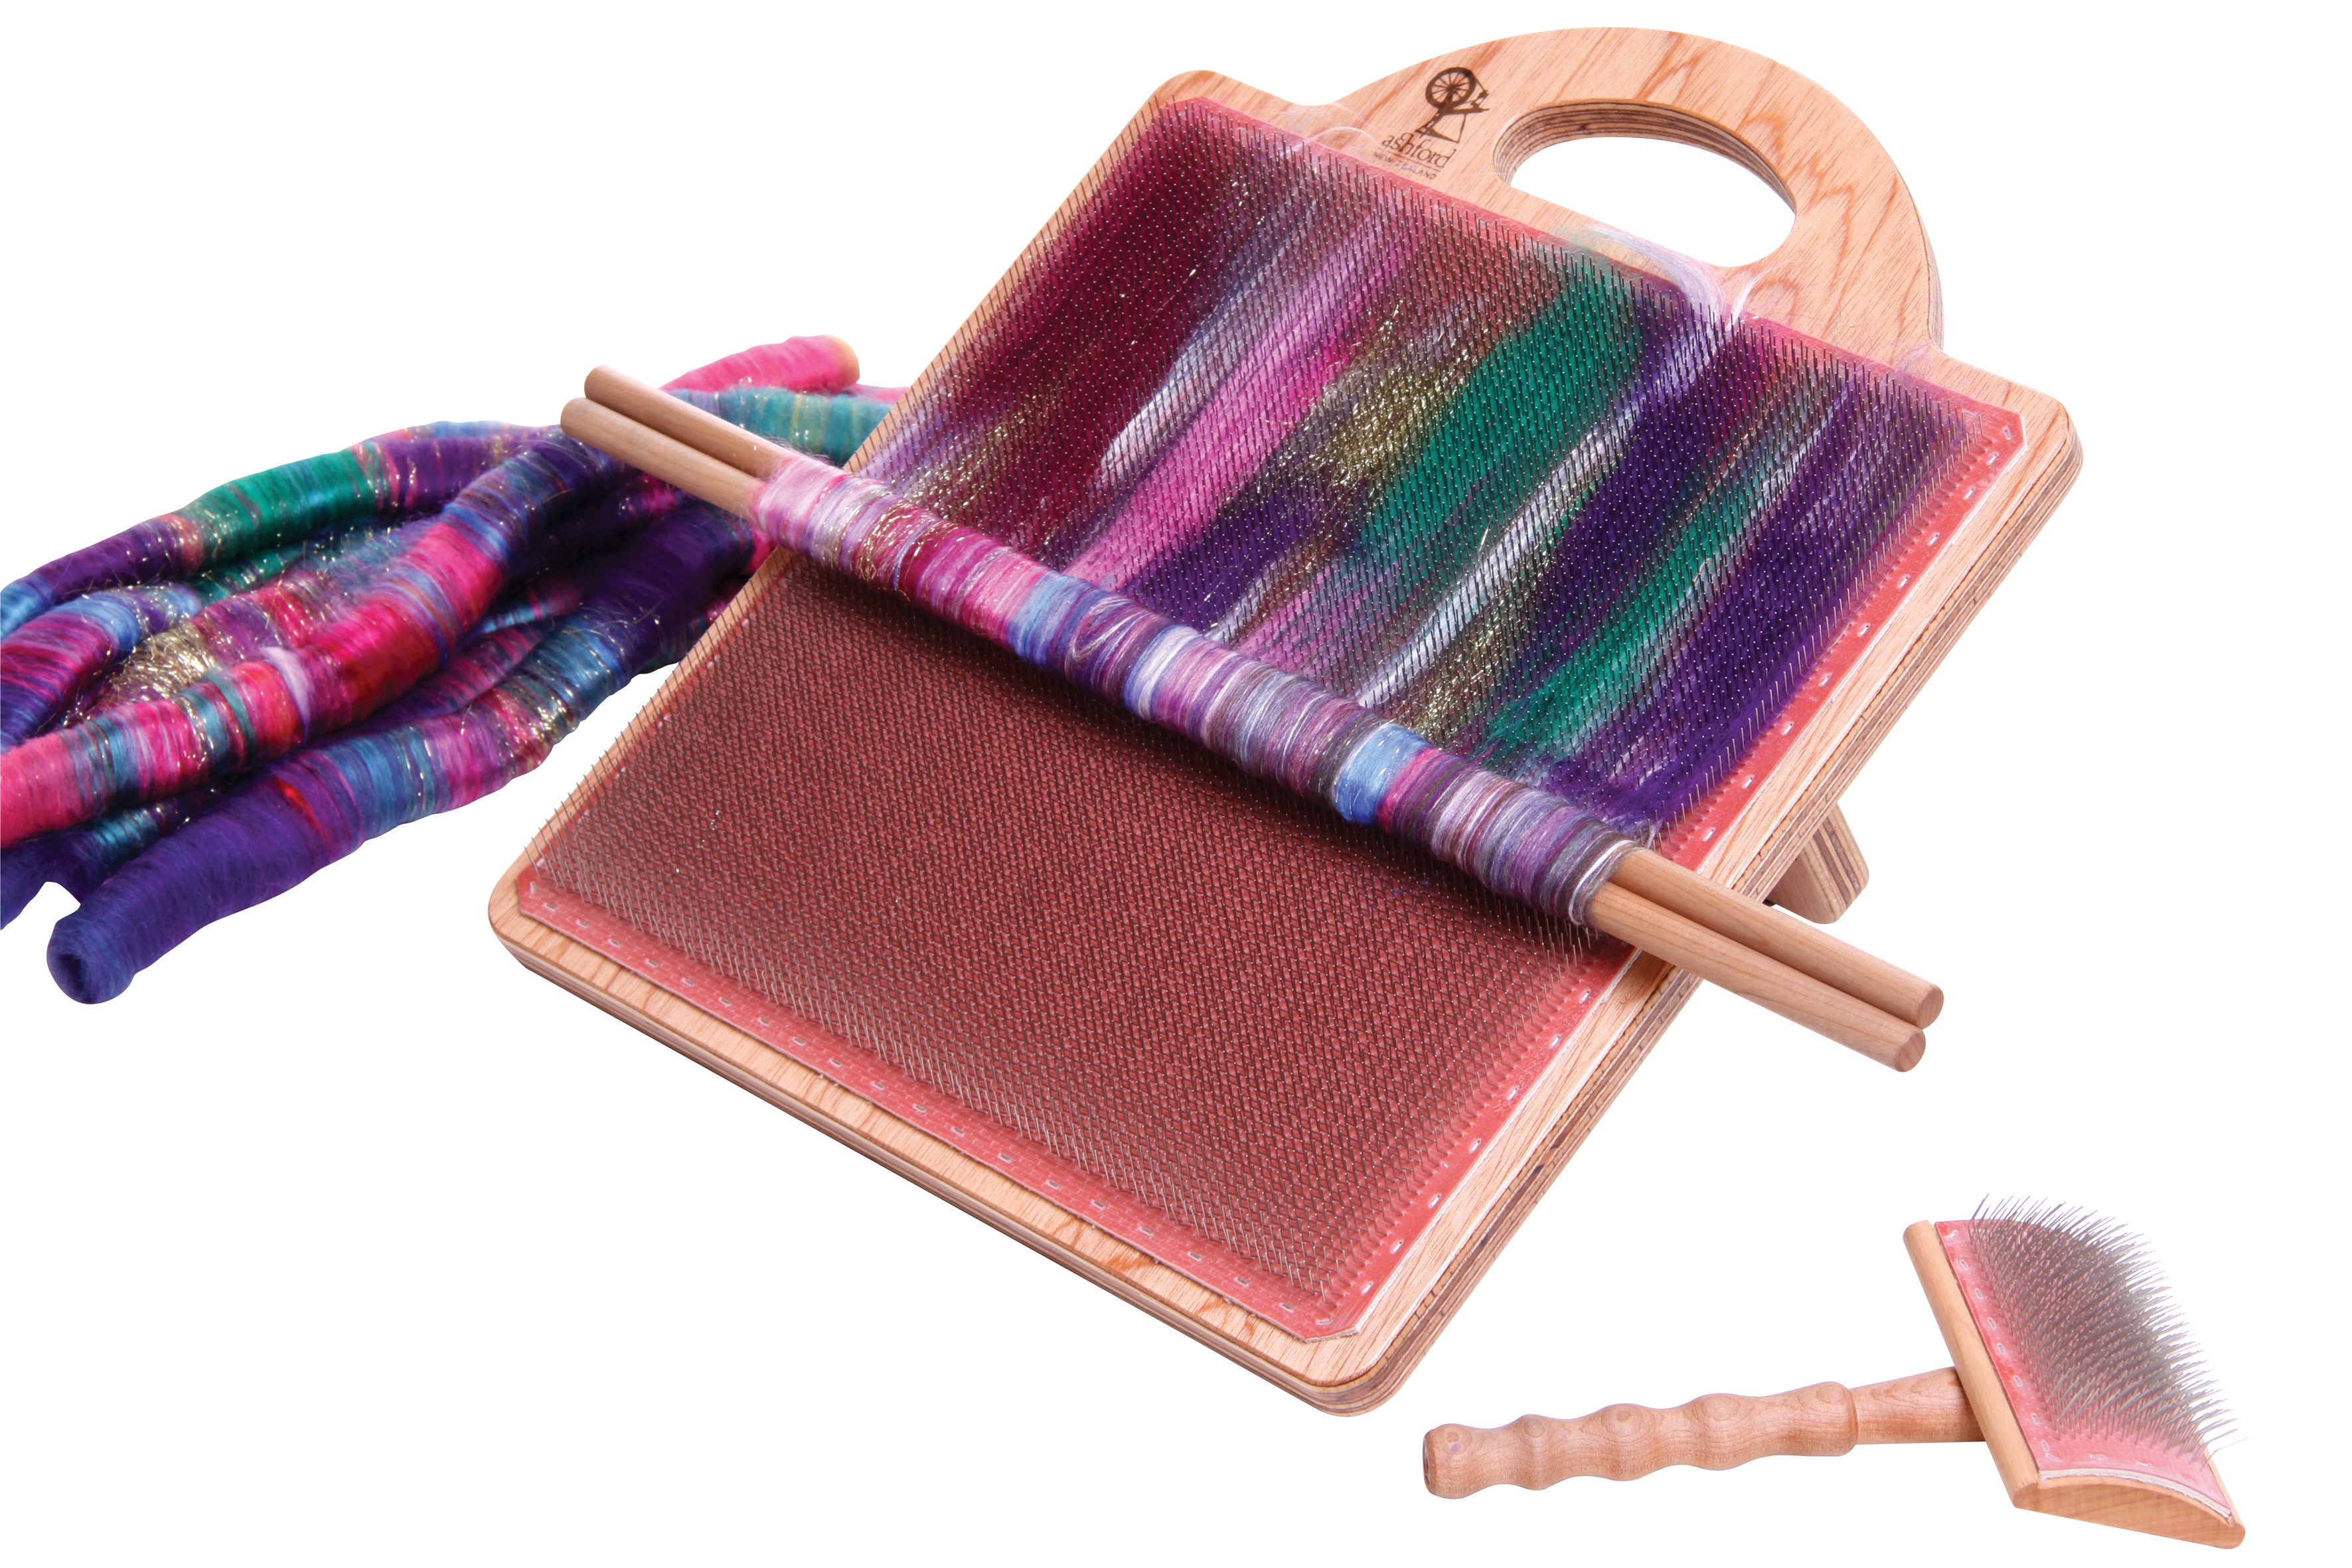
Ashford Blending Board
The blending board is the perfect tool for creating exciting, multi-coloured rolags for spinning, or batts for felting, and it’s lots of fun to use. It differs from other carding tools in that it allows you to ‘paint’ with fibre over a large, flat area of carding cloth to create controlled layers of fibre. Features Portable - you can work with it on a table, on your lap, and even pack it up and take it on holiday. Lightweight Quick and easy to assemble Convenient carry handle Card cloth has wire teeth with a special protective coating and a flexible rubber backing for long life Specifications: finish lacquered card cloth fine 108 point cloth carding size large 30 x 30cm (12x12") carding area other information Three-position adjustable keel, you can work with it on a table, on your lap, and even pack it up and take it on holiday. For a comfortable angle when working on a table, use the keel in position one. To use the blending board on your lap, loosen the keel bolt a little, position the keel between your knees and rotate the board to your preferred position. Included Accessories blending board brush 72ppsi, two dowel rods for drafting and removing the rolags
Brand: Ashford
Category: Arts & Entertainment > Hobbies & Creative Arts > Arts & Crafts > Art & Crafting Tools > Thread & Yarn Tools > Fiber Cards & Brushes > Hand Carders